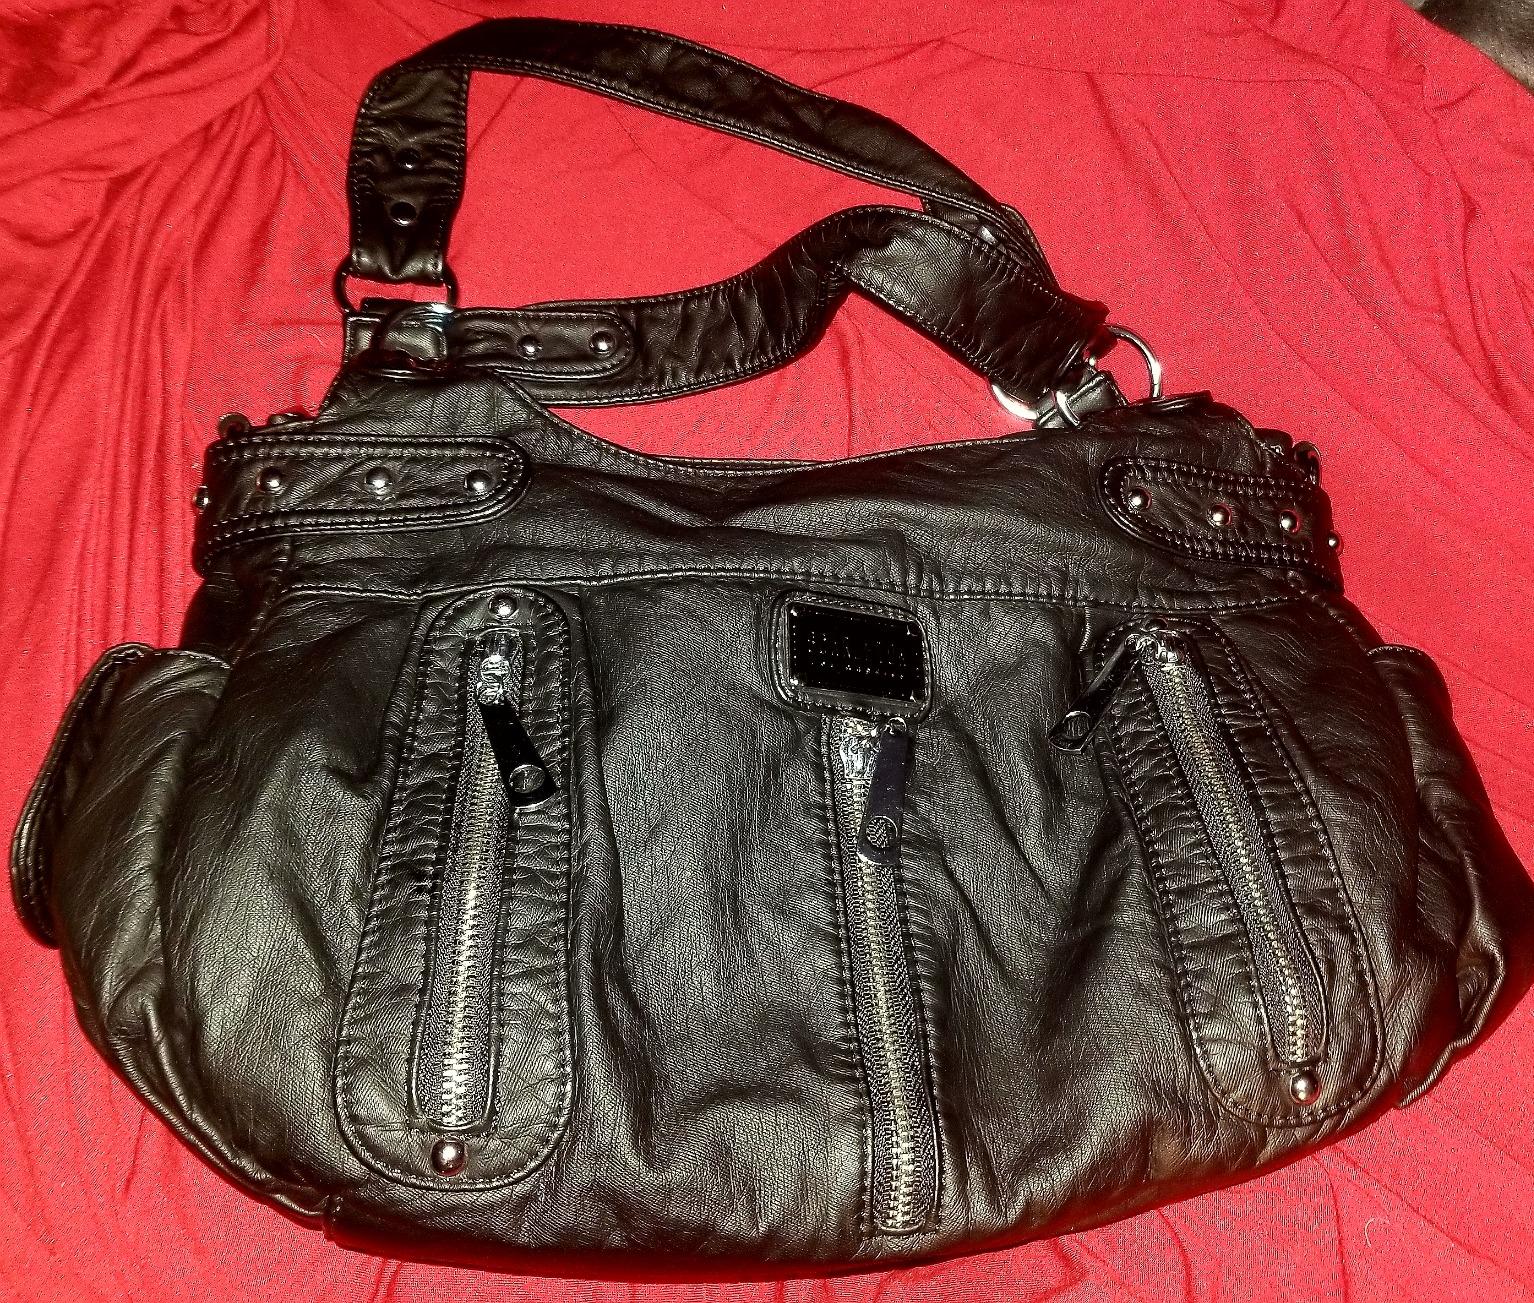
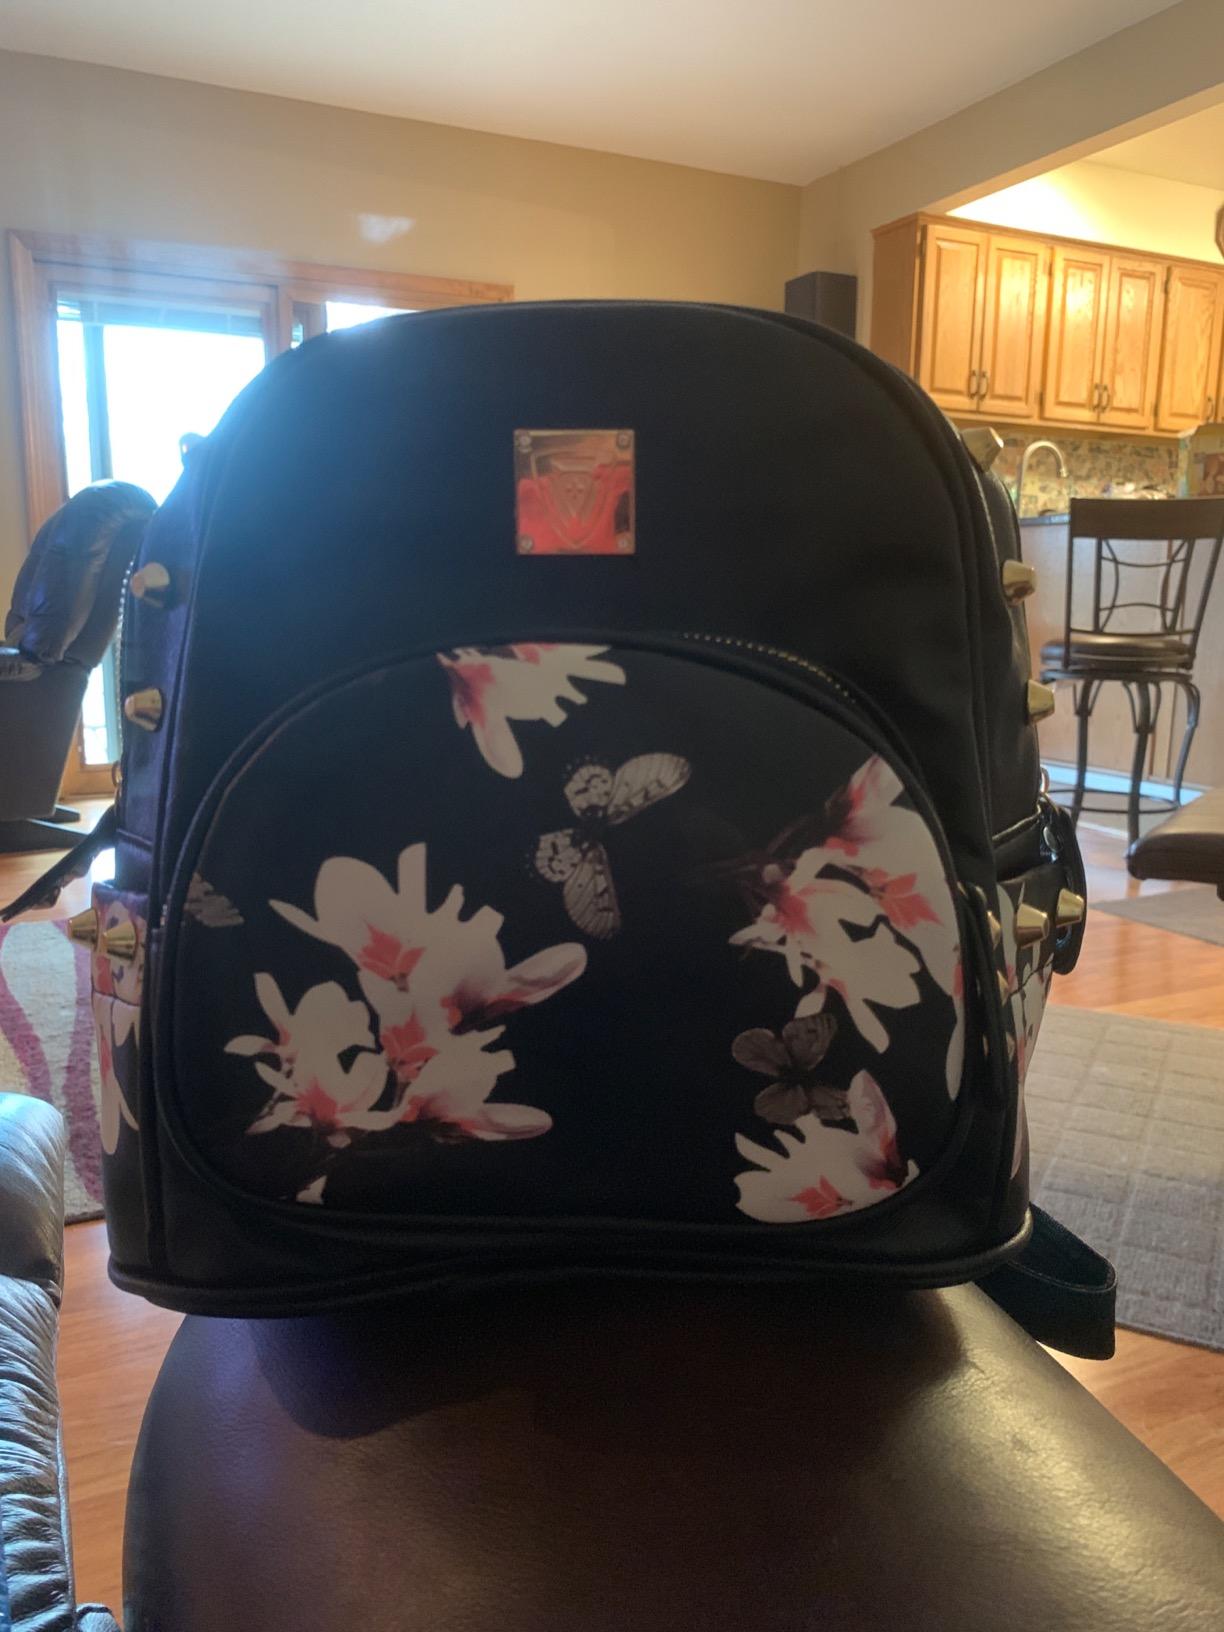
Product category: accessories_handbag
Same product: no